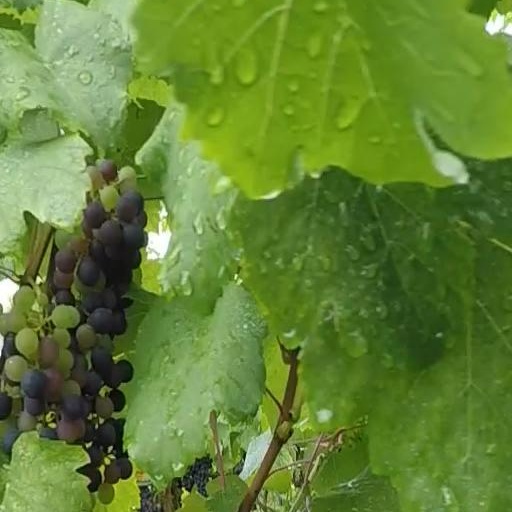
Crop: grape